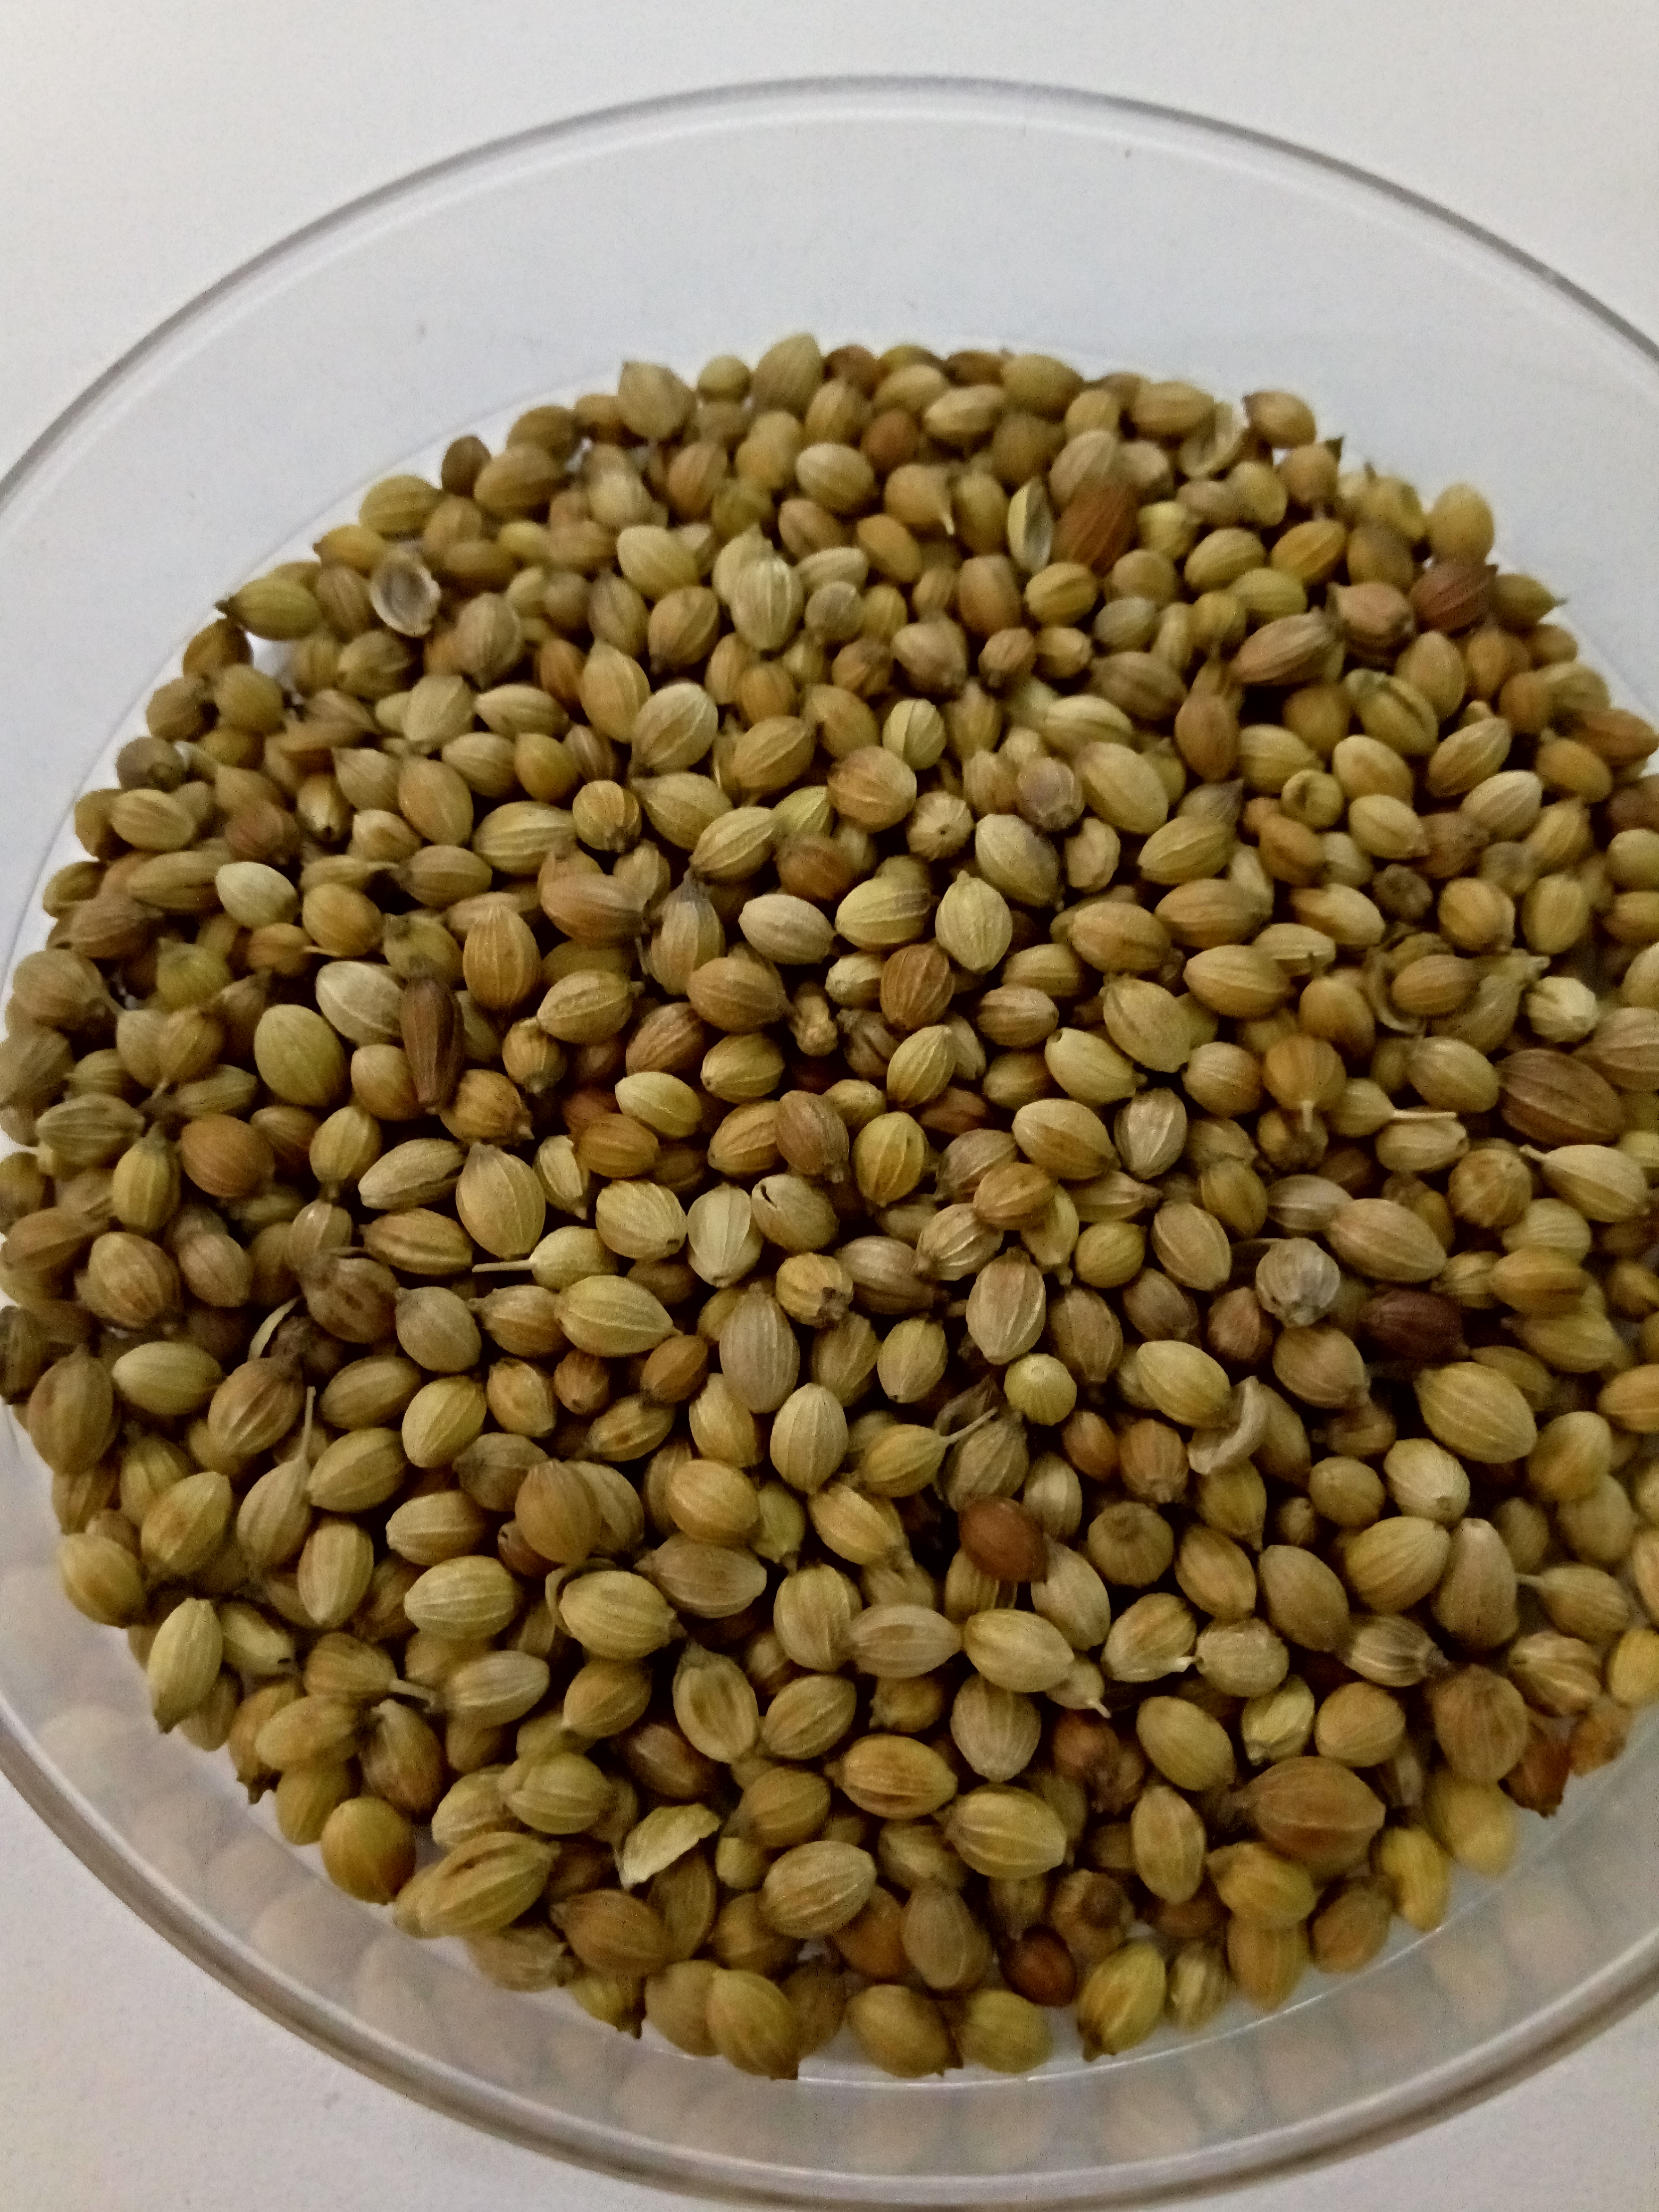
Rice seed variety: Unknown